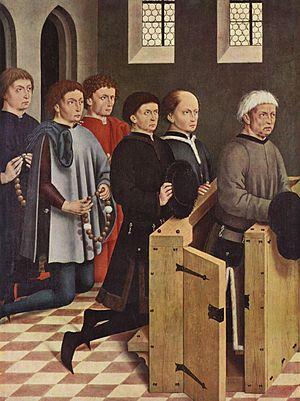
Une Confrérie du Rosaire est une association chrétienne apostolique visant à diffuser largement la pratique du Rosaire en vue d'indulgences, d'une protection spéciale de Notre-Dame du Rosaire et de contribuer à l'épanouissement spirituel général à travers la communion des saints. C'est Dominique de Guzman qui donna l'impulsion de l'utilisation du Rosaire. En tant que prédicateur du Psautier de Marie, il désirait affirmer le culte de la reine du ciel et d’inciter le plus possible à la récitation de l’Ave Maria.